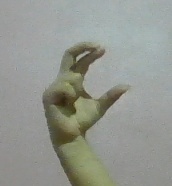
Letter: thal